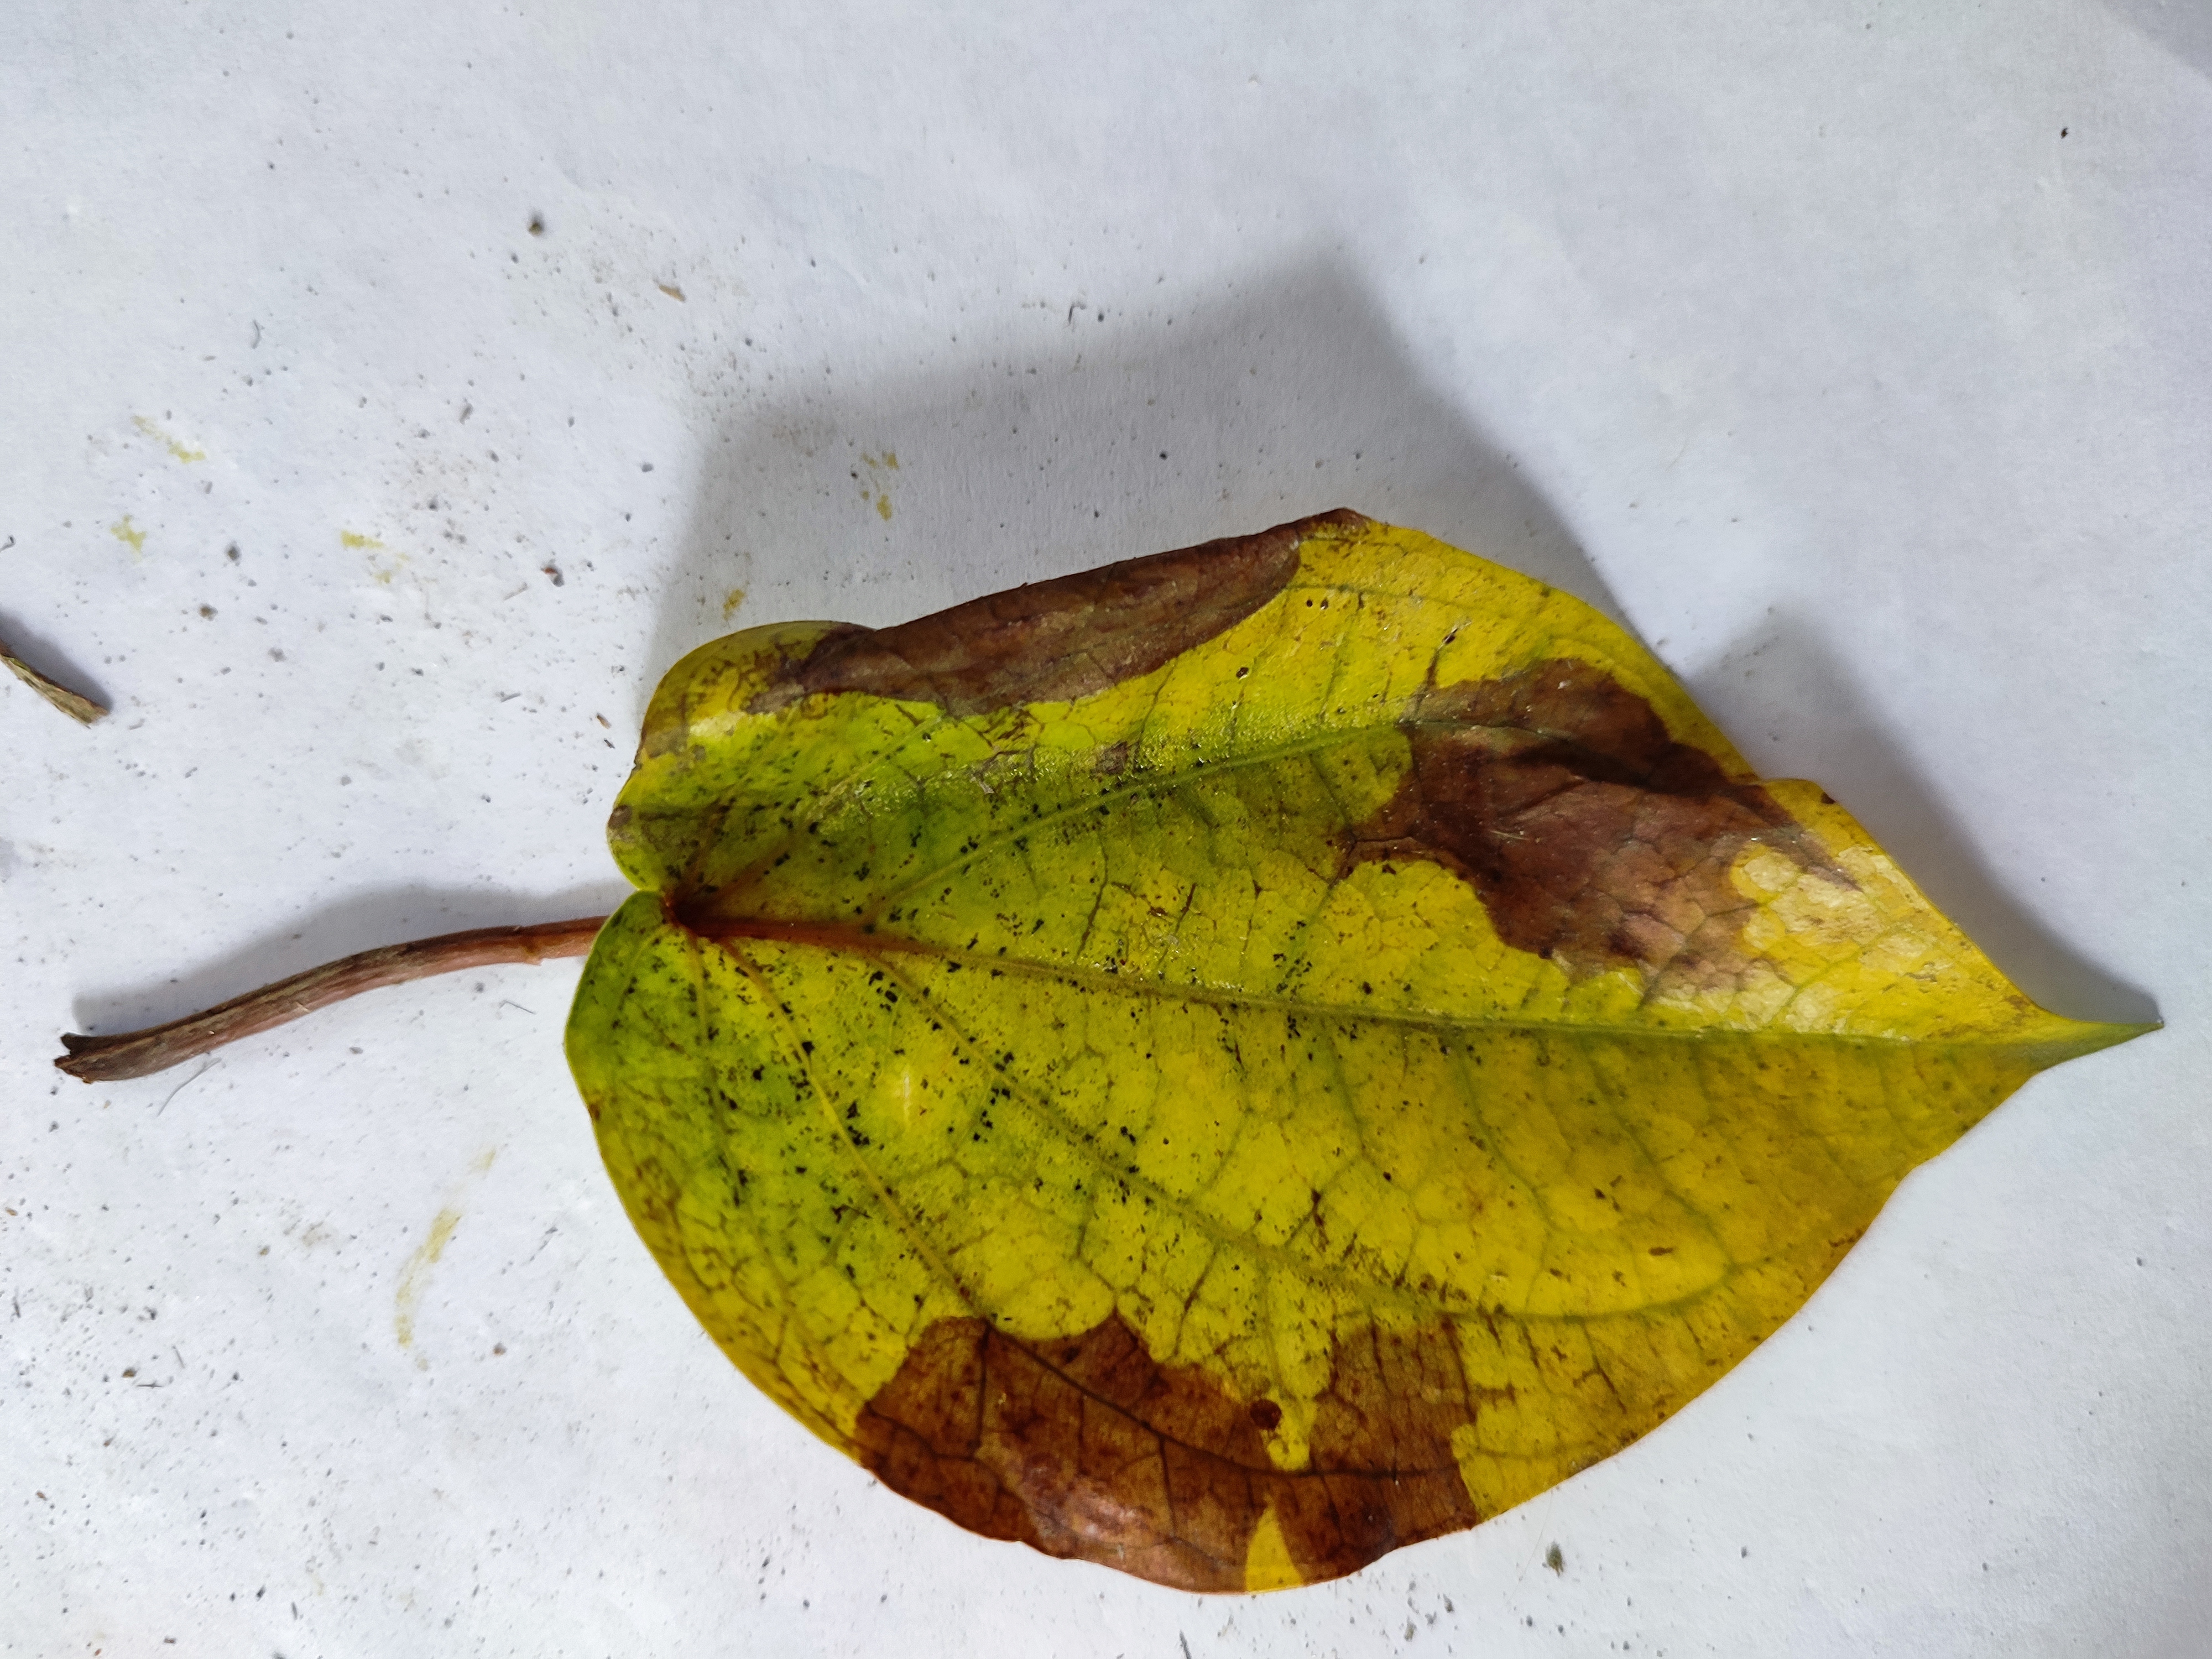
Label: Dried_Leaf